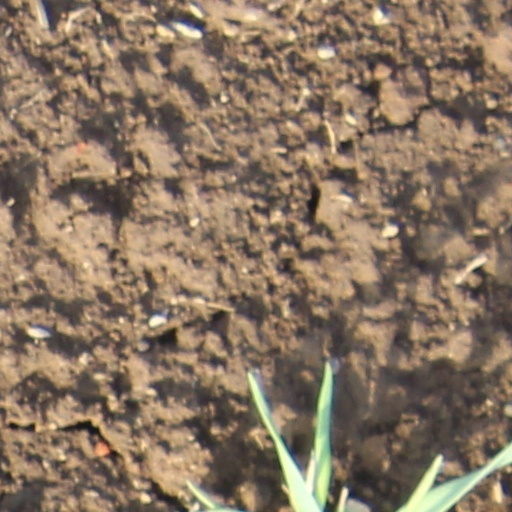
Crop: wheat